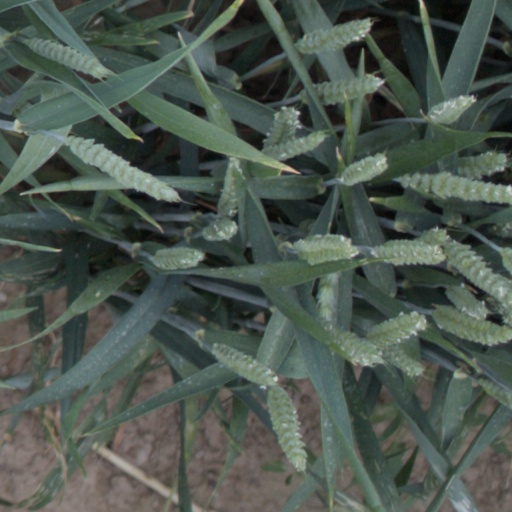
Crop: wheat